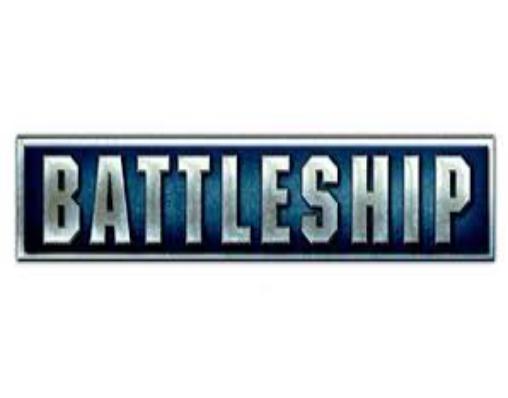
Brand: battleship
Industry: Leisure